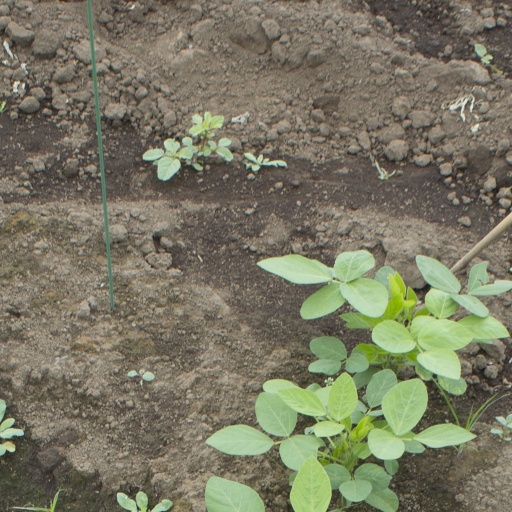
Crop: soybean